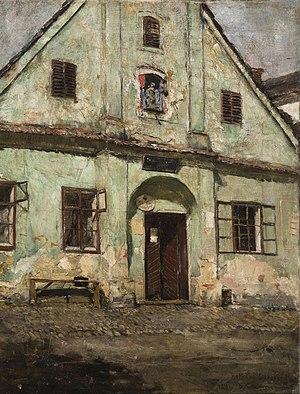
Emanuel Bachrach-Barée, né le 11 avril 1863 à Oderberg et mort le 20 avril 1943, est un peintre allemand.